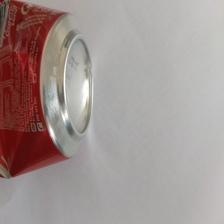
Label: cans